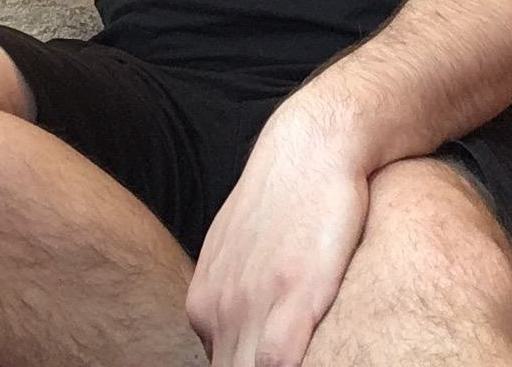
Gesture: no_gesture